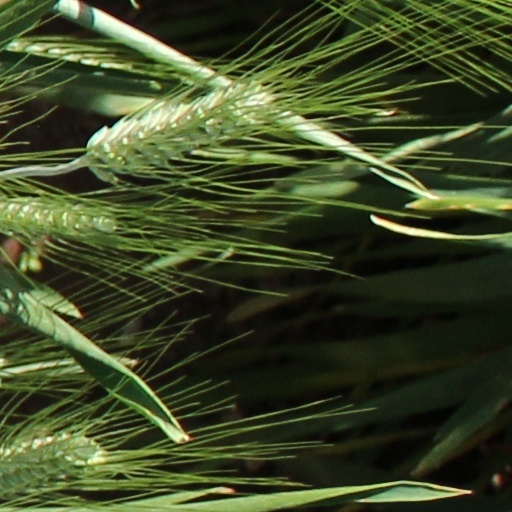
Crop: wheat